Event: Nepal Earthquake
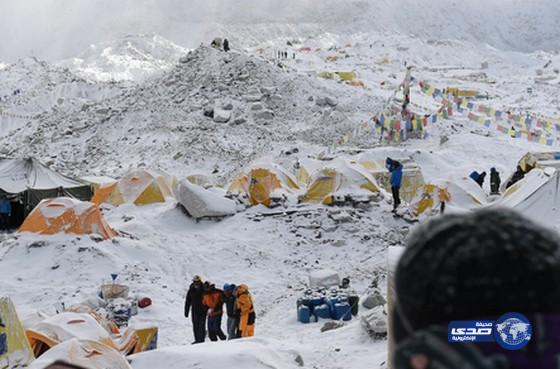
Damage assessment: no_damage